Wedding mandapa

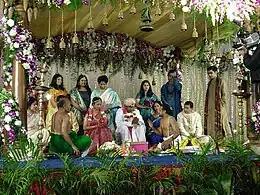

A Vivaha Mandapa, also referred to as Kalyana Mandapa or simply Wedding mandapa is a mandapa (pavilion) temporarily erected for the purpose of a Hindu or Jain wedding. It is the term used for the "wedding canopy" in Dharmic religions. The main wedding ceremonies take place under this mandapa. Vivaha Mandapas have historically also been featured adjacent to Hindu temples to commemorate the wedding of Hindu deities, such as Rama and Sita.